2020 American League Division Series

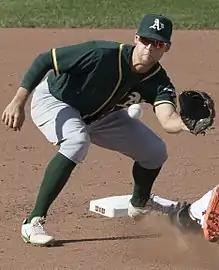
Chad Pinder hit a game-tying three run homer run, one of five by the A's, in Game 3.

In the decisive Game 5, the Yankees turned to Gerrit Cole, while the Rays started Tyler Glasnow. As Glasnow had thrown 93 pitches in the Rays' victory in Game 2, he was not expected to pitch for long. Glasnow pitched into the third, when Nick Anderson entered in relief. Aaron Judge homered off Anderson to lead off the fourth, giving the Yankees a 1–0. Cole, meanwhile, took a no-hitter into the fifth inning until Austin Meadows tied the game with a home run of his own. Pete Fairbanks pitched a scoreless fifth and sixth for Tampa Bay, while Zack Britton relieved Cole in the sixth and earned two outs in the seventh before the Yankees went to their closer, Aroldis Chapman, to keep the game tied. After Diego Castillo retired the Yankees in the top of the eighth, Mike Brosseau gave the Rays the lead with a home run off Chapman, an emotional matchup that was seen as significant as Chapman had been previously suspended for throwing at Brosseau's head in September. Castillo pitched a scoreless top of the ninth to send the Rays to their first ALCS since 2008.